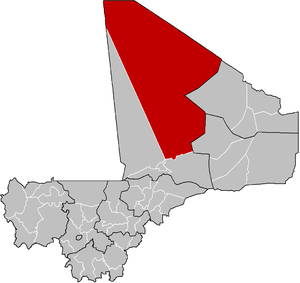
Le cercle de Tombouctou de est une collectivité territoriale du Mali dans la région de Tombouctou.